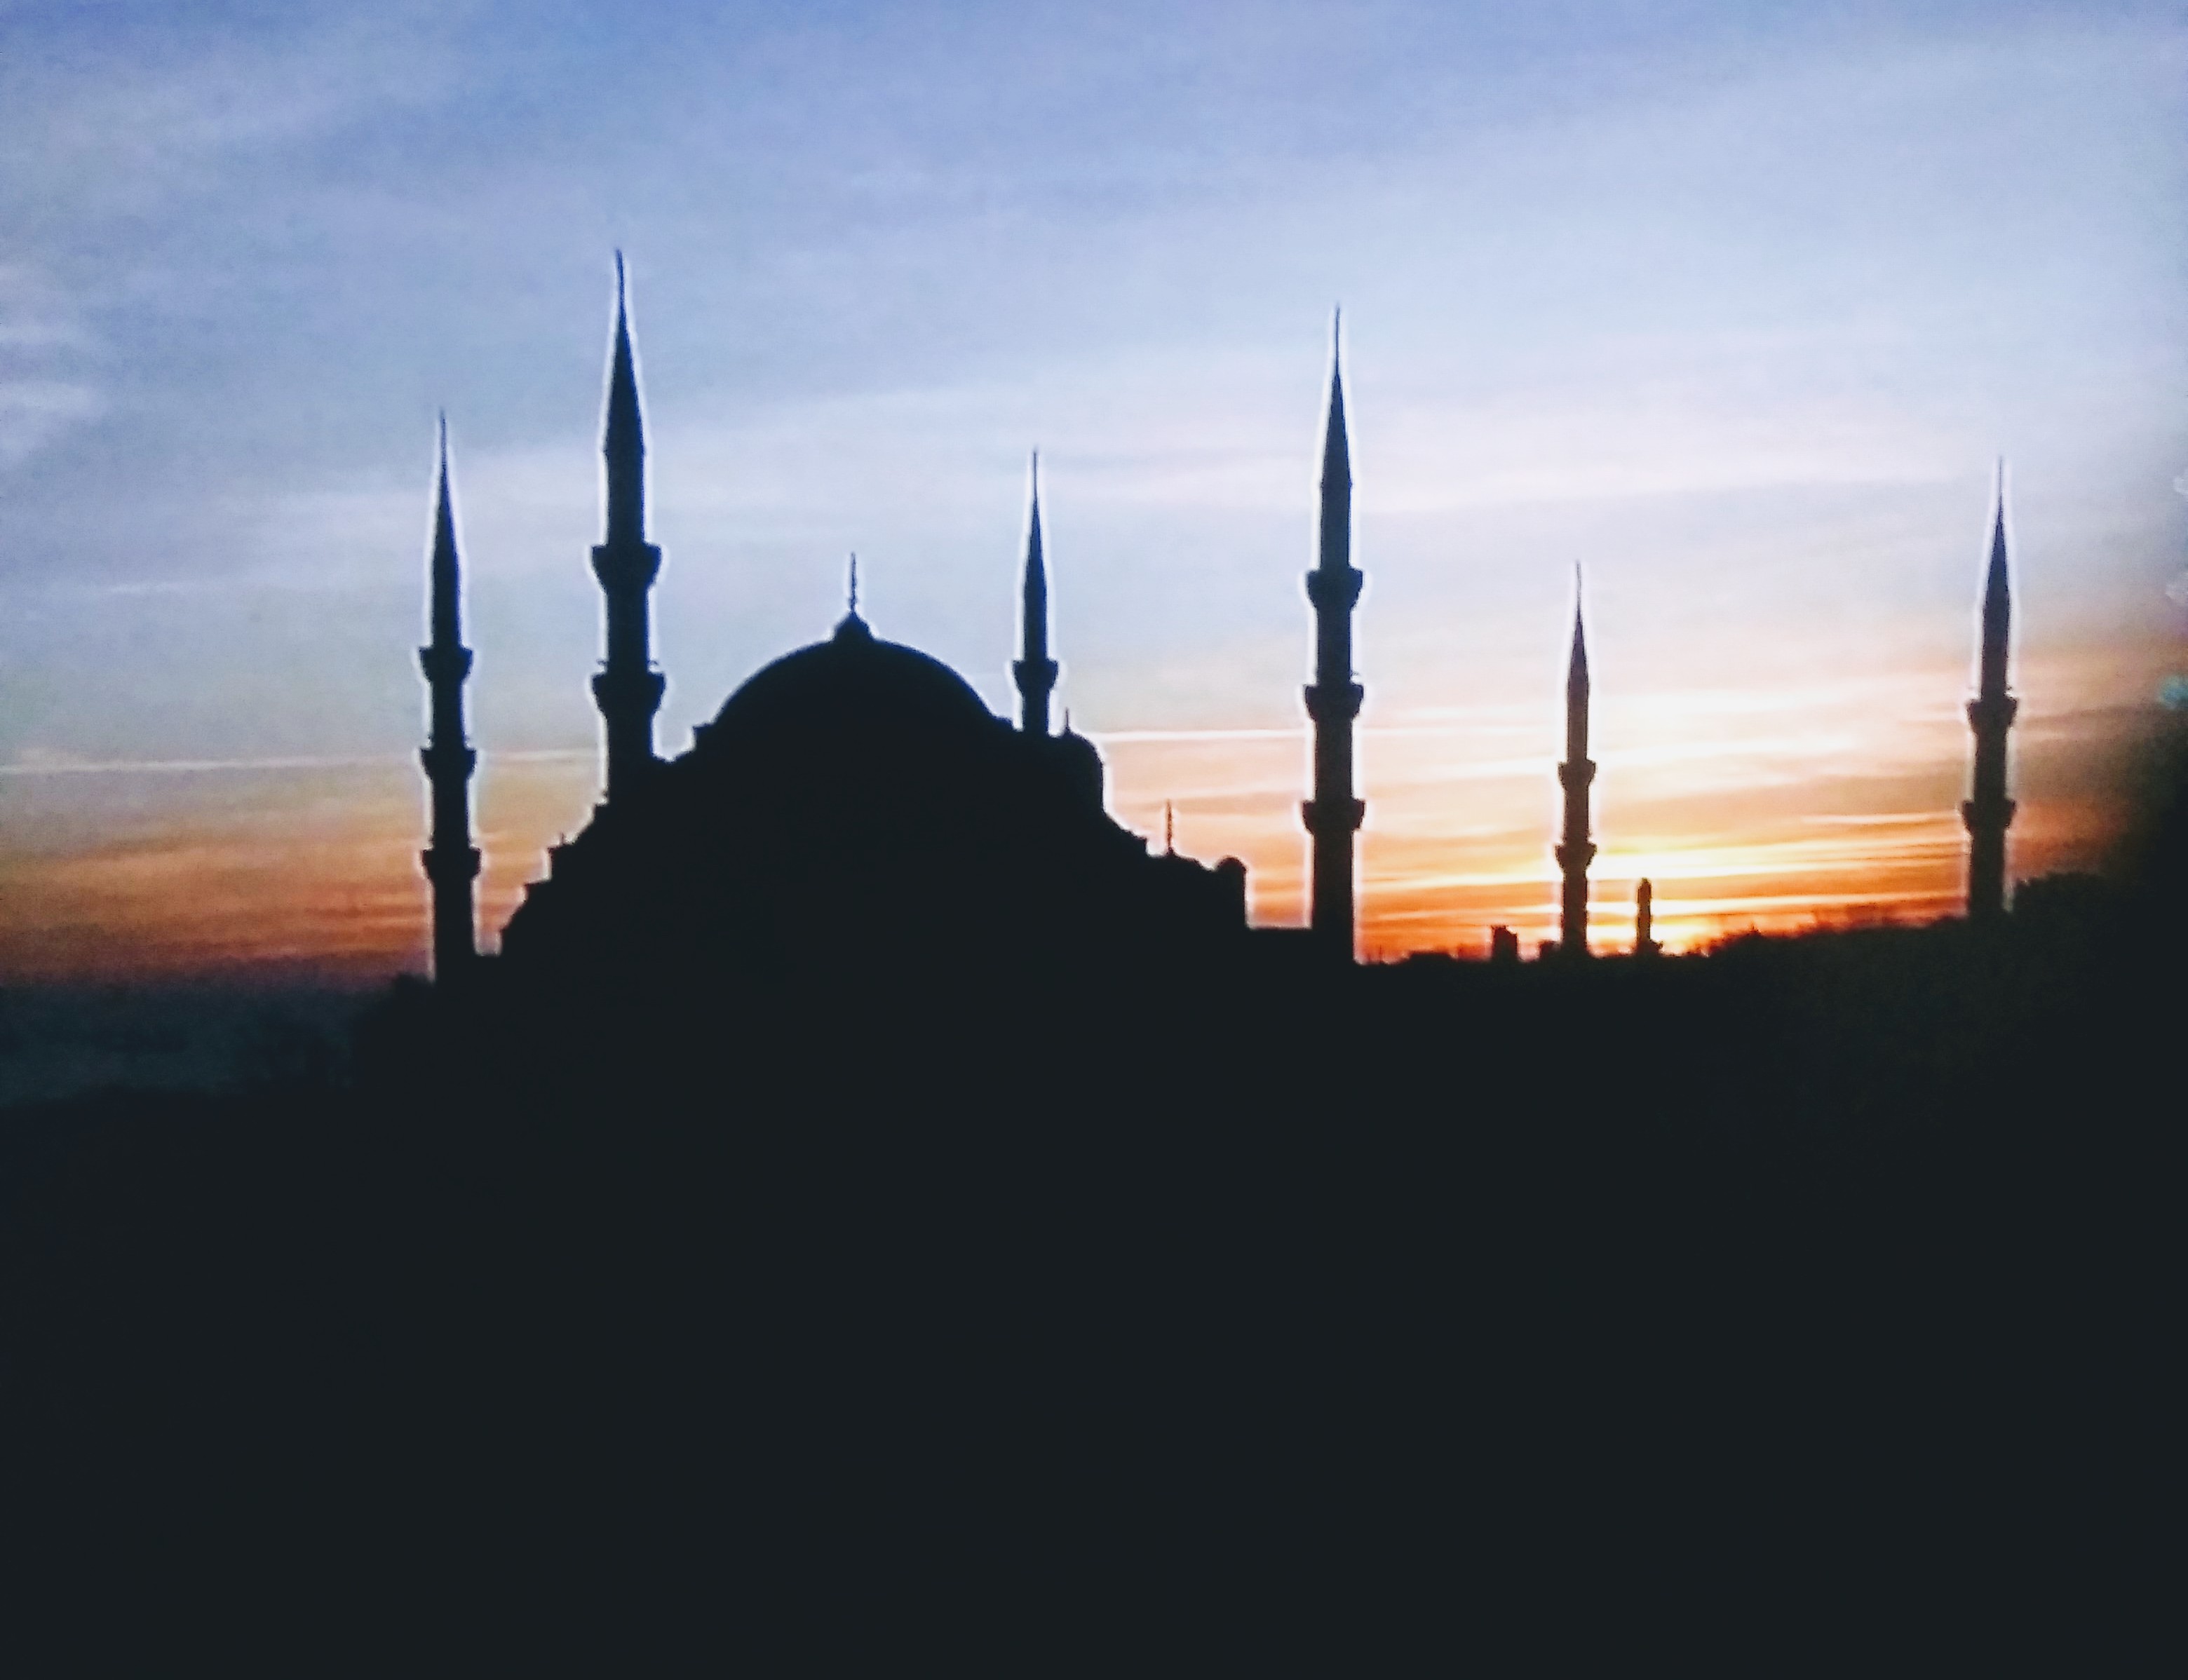
sky, mosque, place of worship, spire, silhouette, building, steeple, architecture, sunset, photography, cloud, city, evening, dusk, world